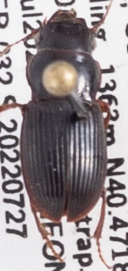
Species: Cratacanthus dubius
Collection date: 2022-07-27
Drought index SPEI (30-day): -0.258
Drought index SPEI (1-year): -1.85
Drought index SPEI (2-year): -1.69